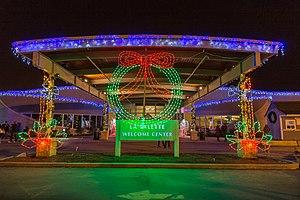
Notre-Dame de La Salette est le nom sous lequel les catholiques désignent la Vierge Marie telle qu'elle serait apparue à deux enfants le 19 septembre 1846 en haut du village de La Salette-Fallavaux, près de Corps, en France, dans le département de l'Isère. Cette apparition mariale, reconnue officiellement par l’Église catholique a entrainé une dévotion à la Vierge Marie sous l'appellation « de La Salette ». Plusieurs églises et sanctuaires de par le monde lui sont consacrés.